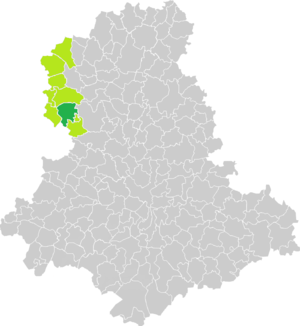
Carte de situation de la commune de Nouic (en vert foncé) dans le votre Canton (en vert clair) sur une carte des communes de la Haute-Vienne
Nouic est une commune française située dans le département de la Haute-Vienne, en région Nouvelle-Aquitaine.